Tiéman Coulibaly

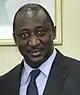
Coulibaly in March 2015

Tiéman Hubert Coulibaly is a Malian politician who served as the Minister of Foreign Affairs of Mali between 2012 and 2013 and 2017 and 2018. Coulibaly also served as the Minister of State Domains and Land Affairs between 2013 and 2014, and the Minister of Defense between 2015 and 2016.